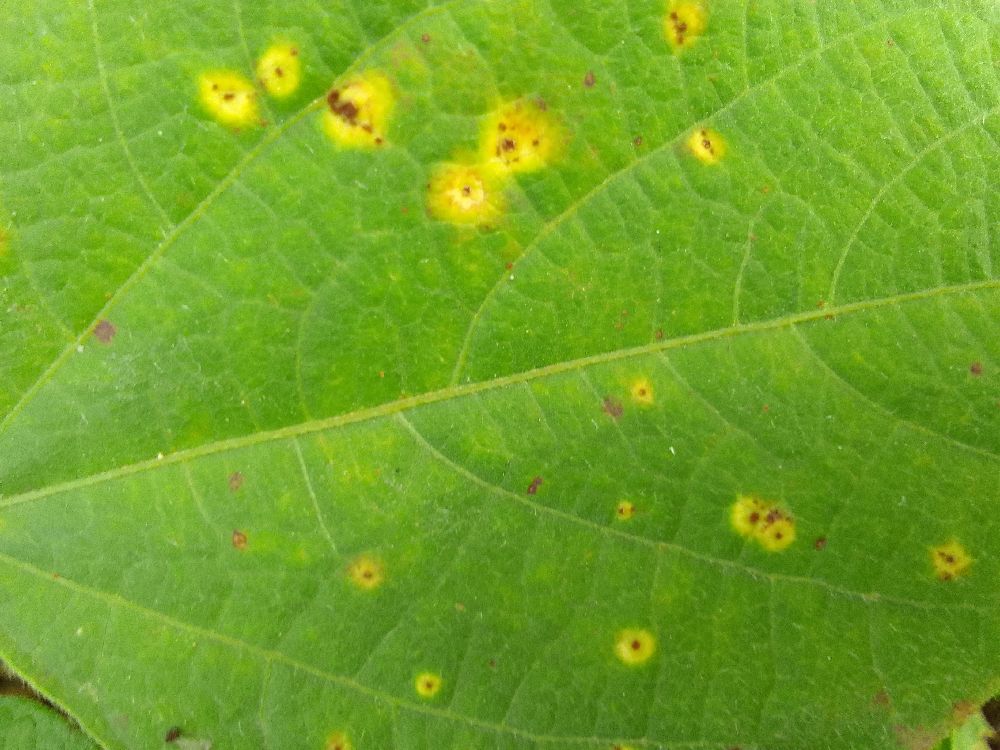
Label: rust